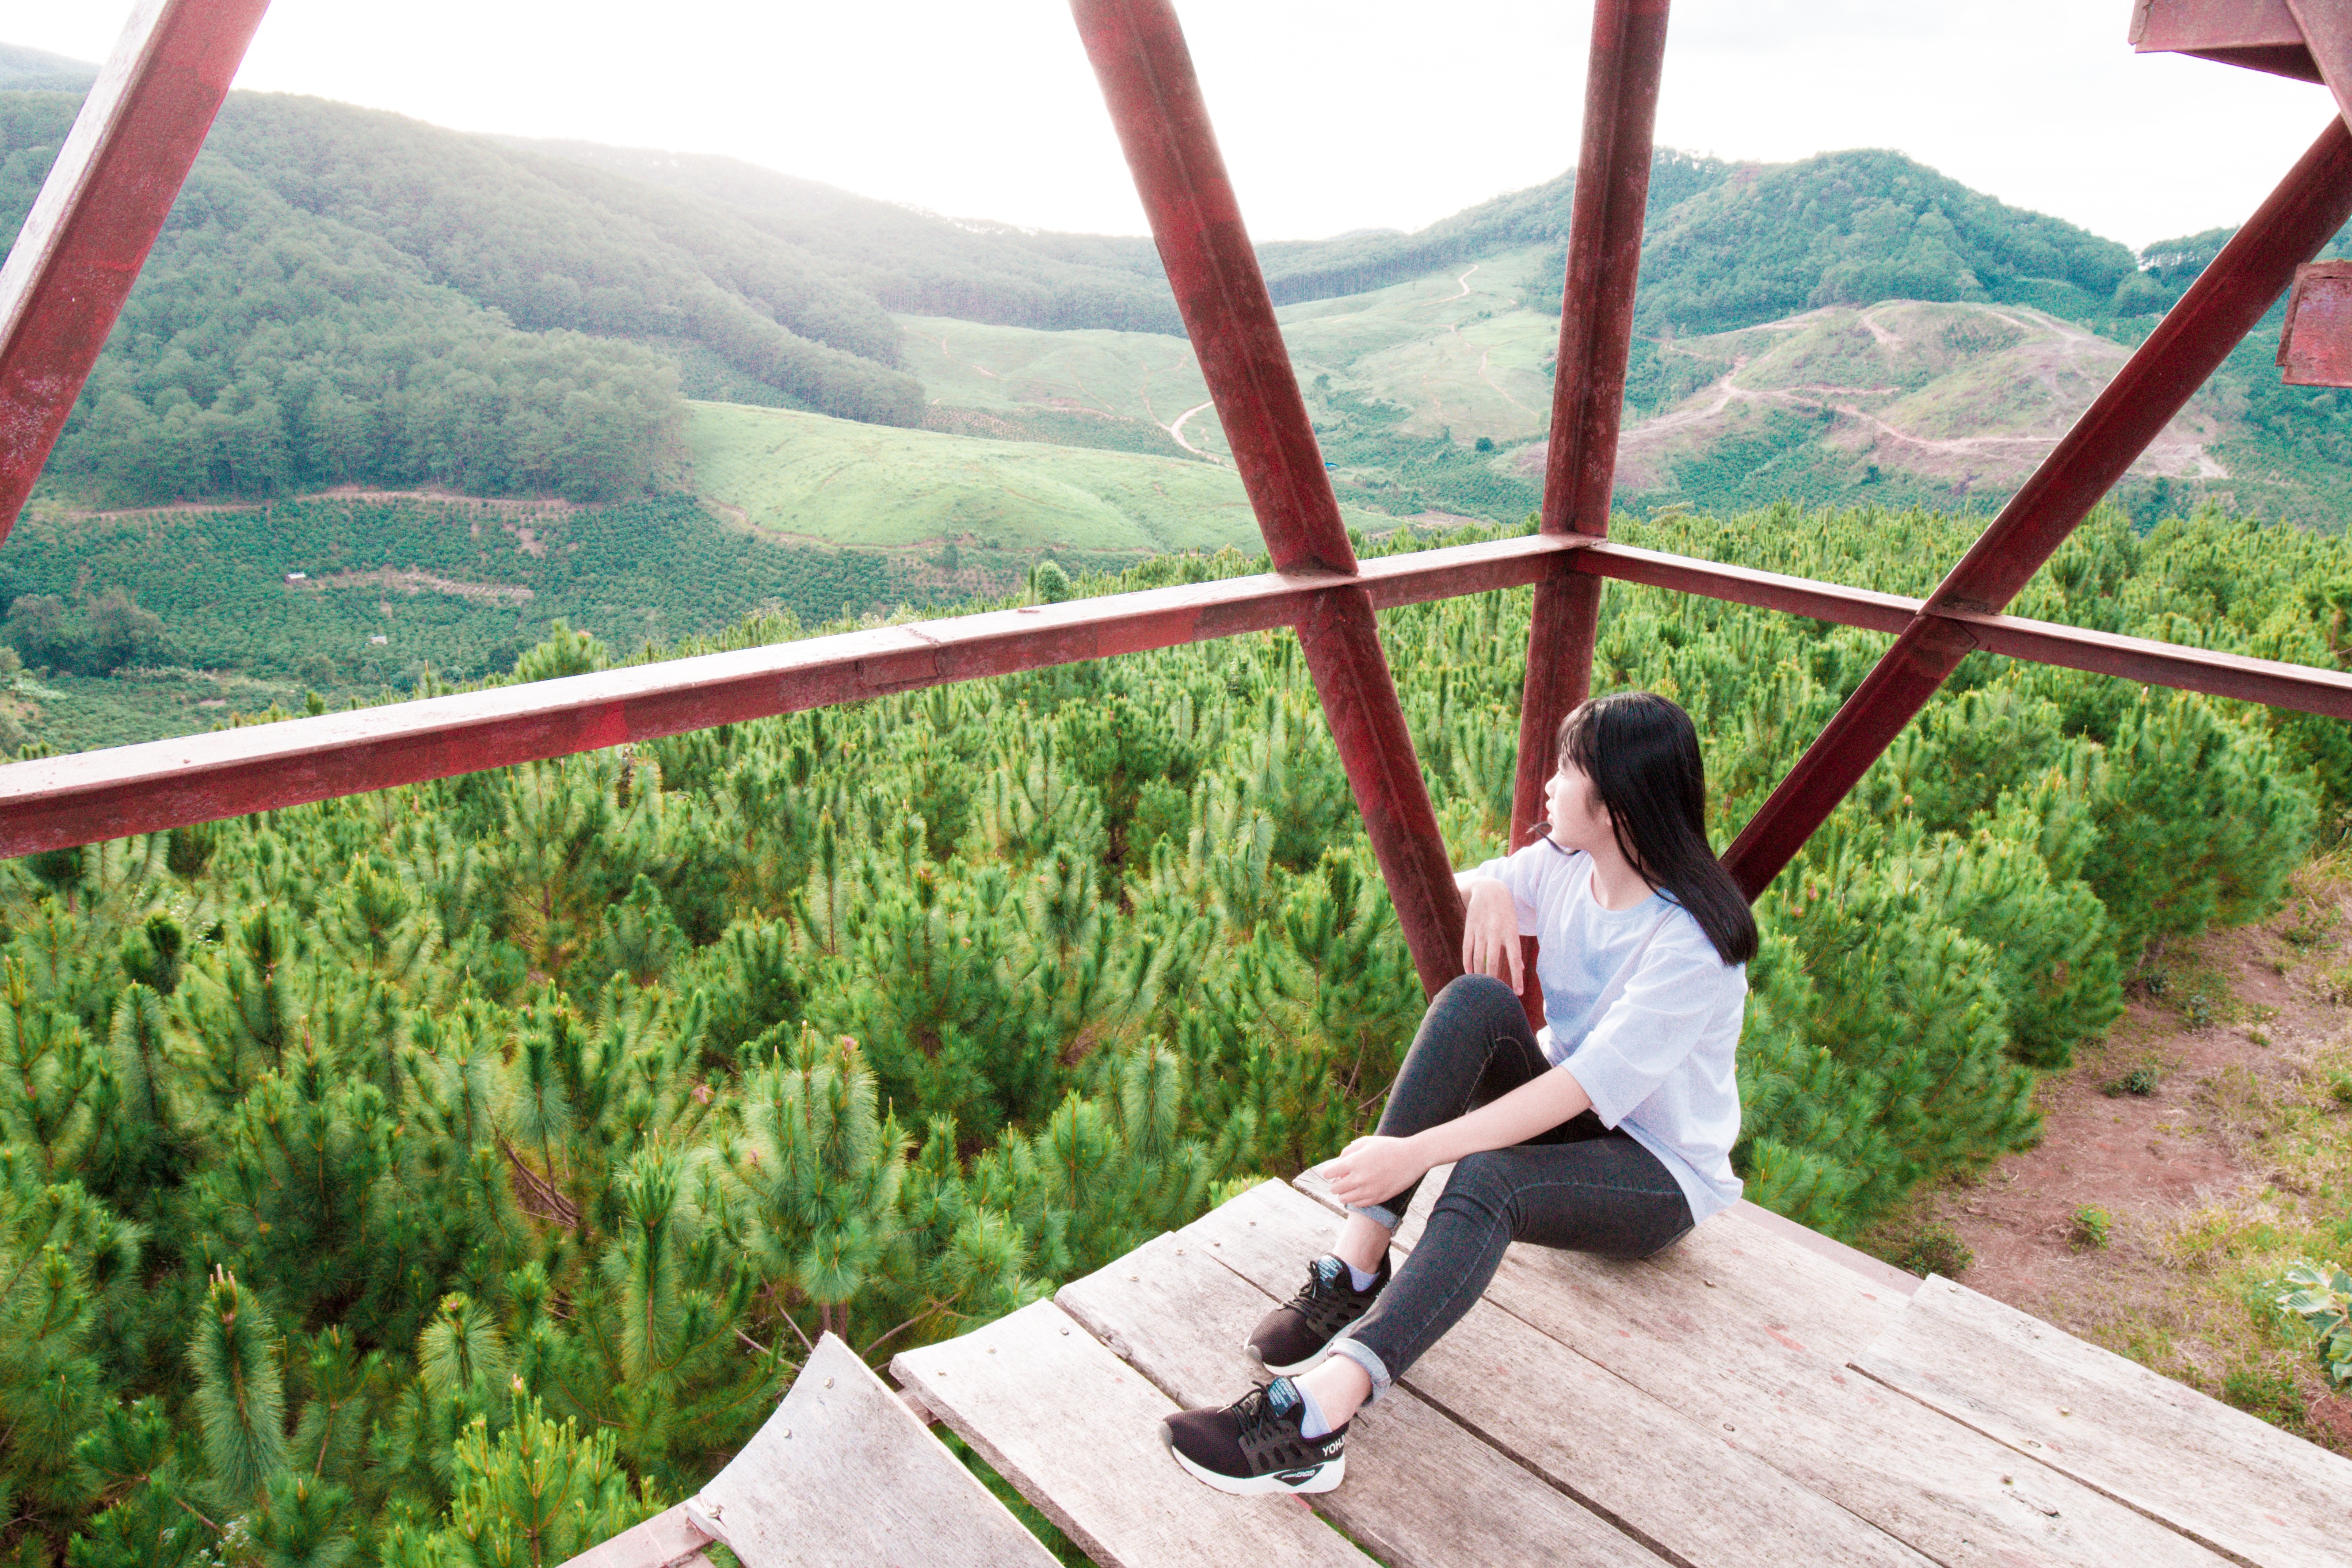
fun, leisure, tree, adventure, vacation, recreation, landscape, rope